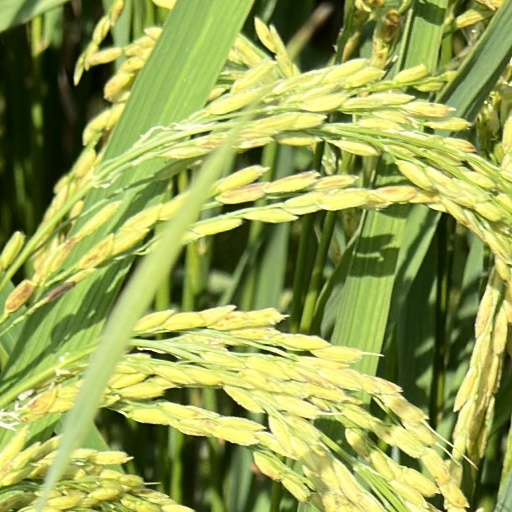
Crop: rice